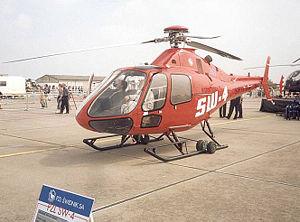
Le PZL SW-4 Puszczyk est un hélicoptère monomoteur léger et polyvalent, fabriqué en Pologne par PZL-Świdnik.